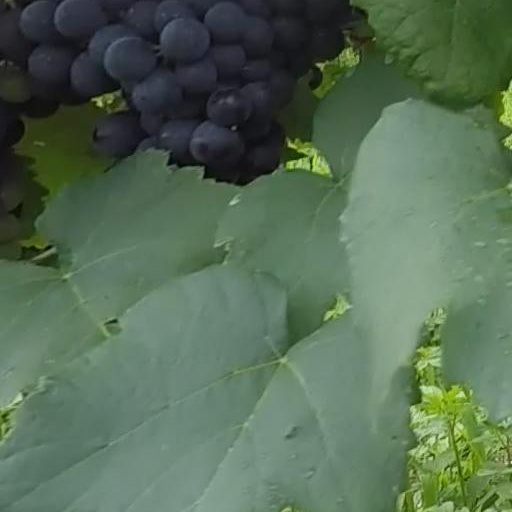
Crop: grape